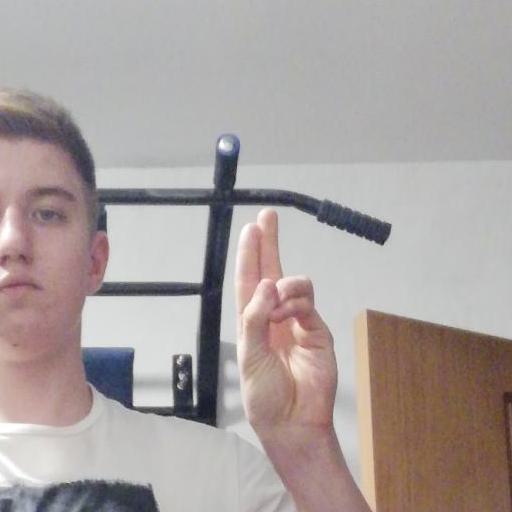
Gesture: two_up